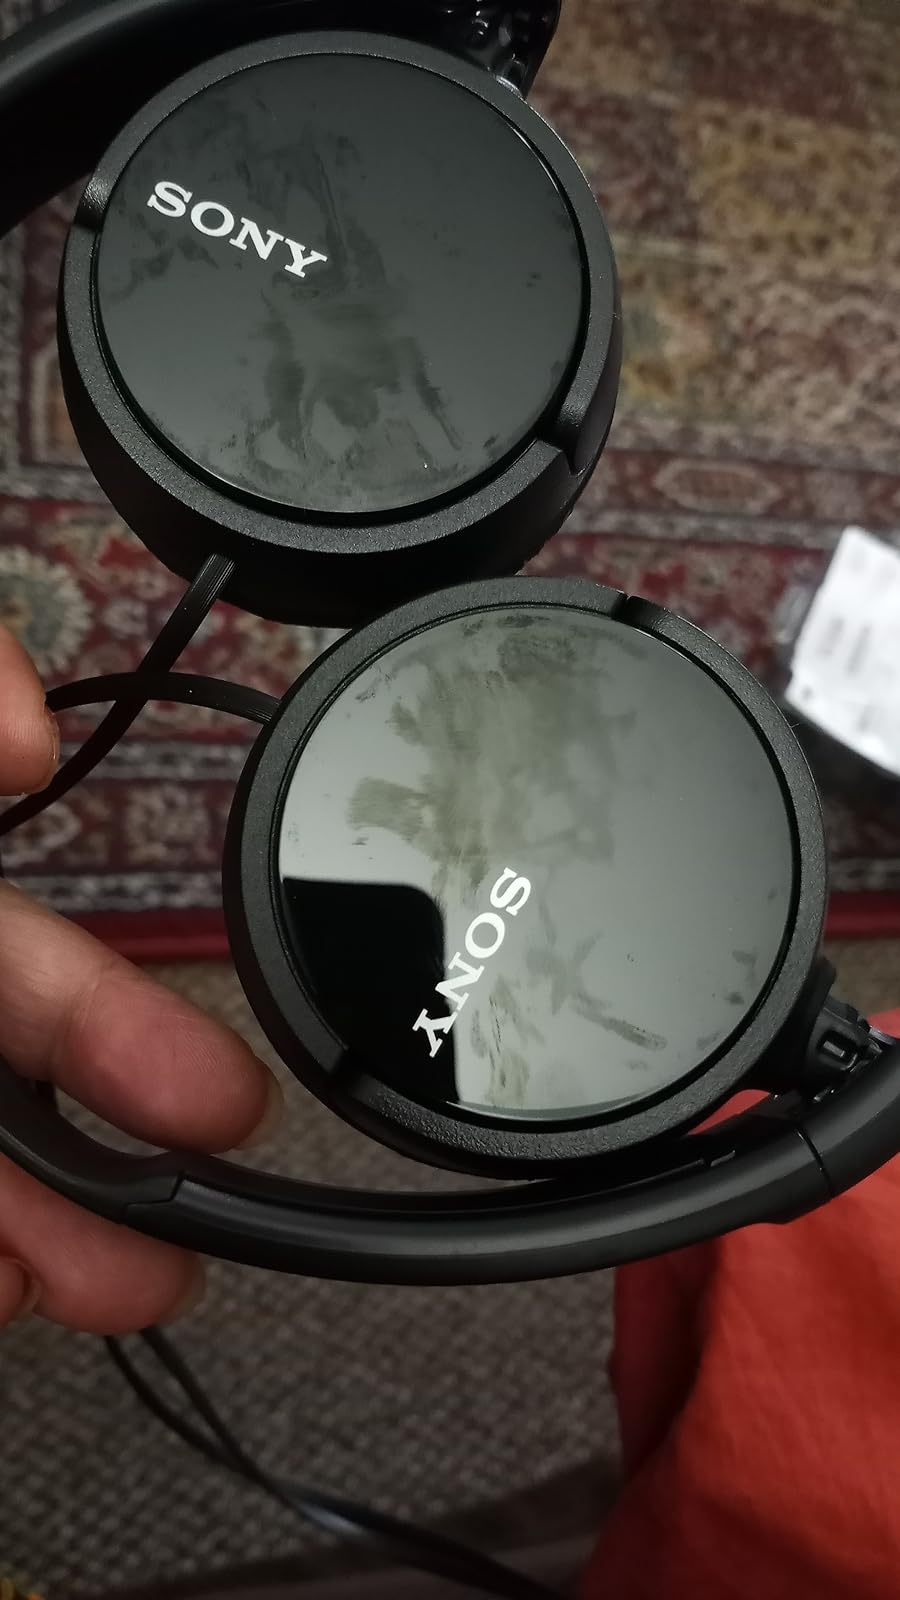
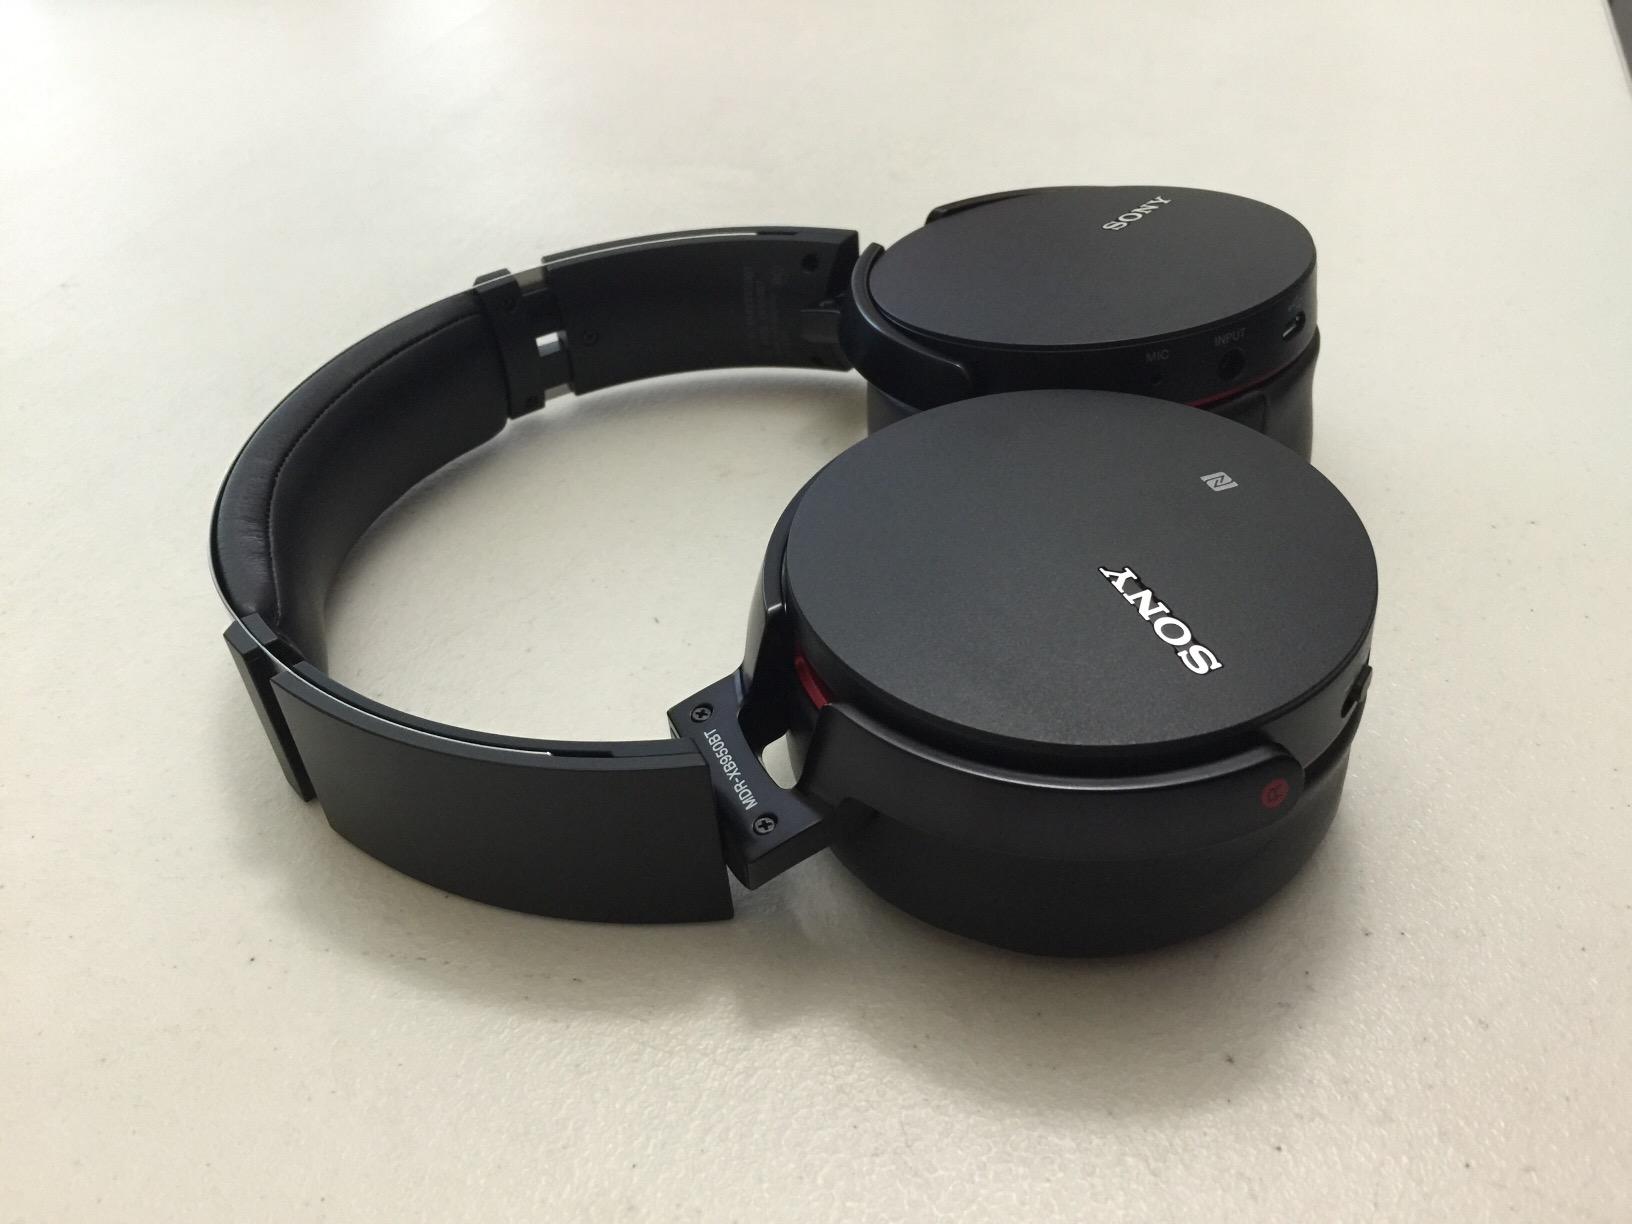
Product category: headphones
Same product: no